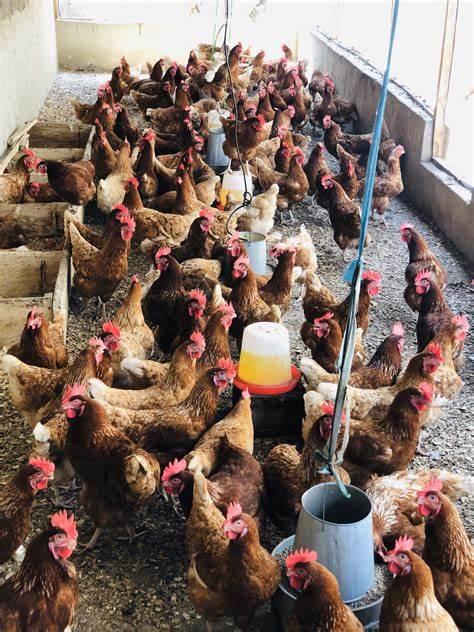
Kuku wengi wenye rangi tofautitofauti, wakiwa wanafugwa katika nyumba moja kubwa ambapo wamewekewa chakula katika vifaa maalumu kwa ajili ya kulia chakula na maji katika vifaa maalumu kwa ajili ya kunywea.